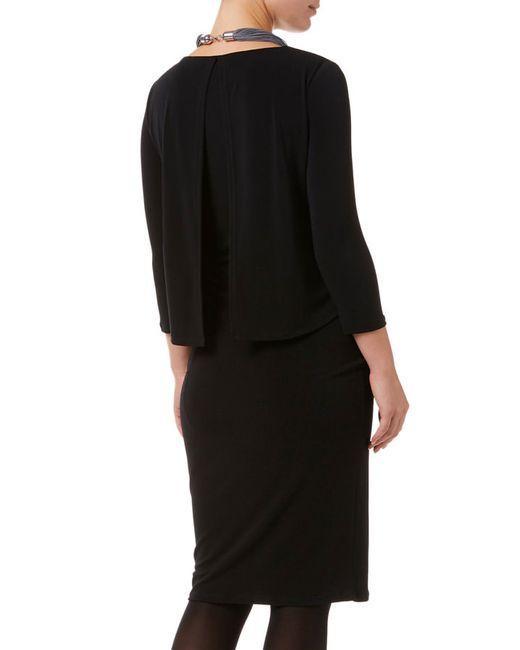
Seidige schwarze Langarmbluse mit passendem Rock